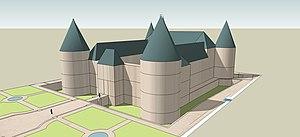
Schéma restituant le volume du château de Nanteuil.
Le château de Nanteuil était un château médiéval et Renaissance, situé sur la commune de Nanteuil-le-Haudouin. Il est aujourd'hui détruit. Sont néanmoins conservés la plupart des anciens communs du château, ainsi que deux pavillons du jardin.